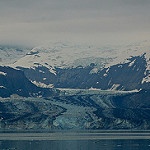
Label: glacier